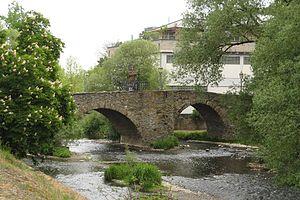
L'Elbbach est une rivière allemande de 40 km de long qui coule dans les Länder de Rhénanie-Palatinat et de Hesse. Elle est un affluent de la Lahn et donc un sous-affluent du Rhin.